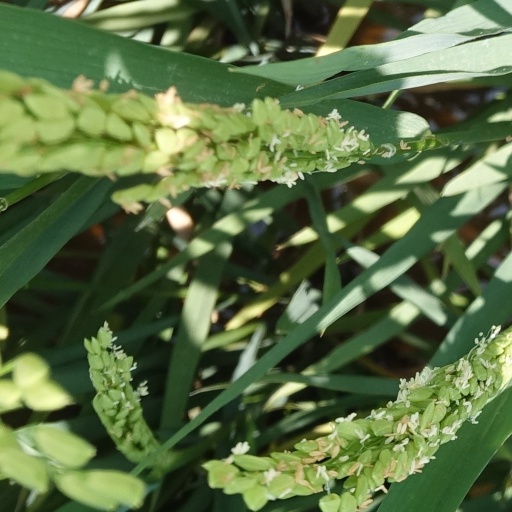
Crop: rice